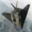
Label: airplane